List of individual pigs

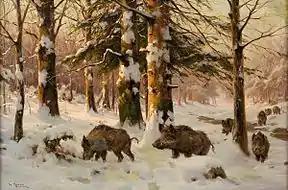
Wild boars, by Walter Moras (1856–1925)

Arnold was the Ziffels' pet pig on the TV sitcom "Green Acres". He performed anthropomorphic activities such as coming uninvited into the Douglas home, turning on the television, and sitting in a chair to watch it.